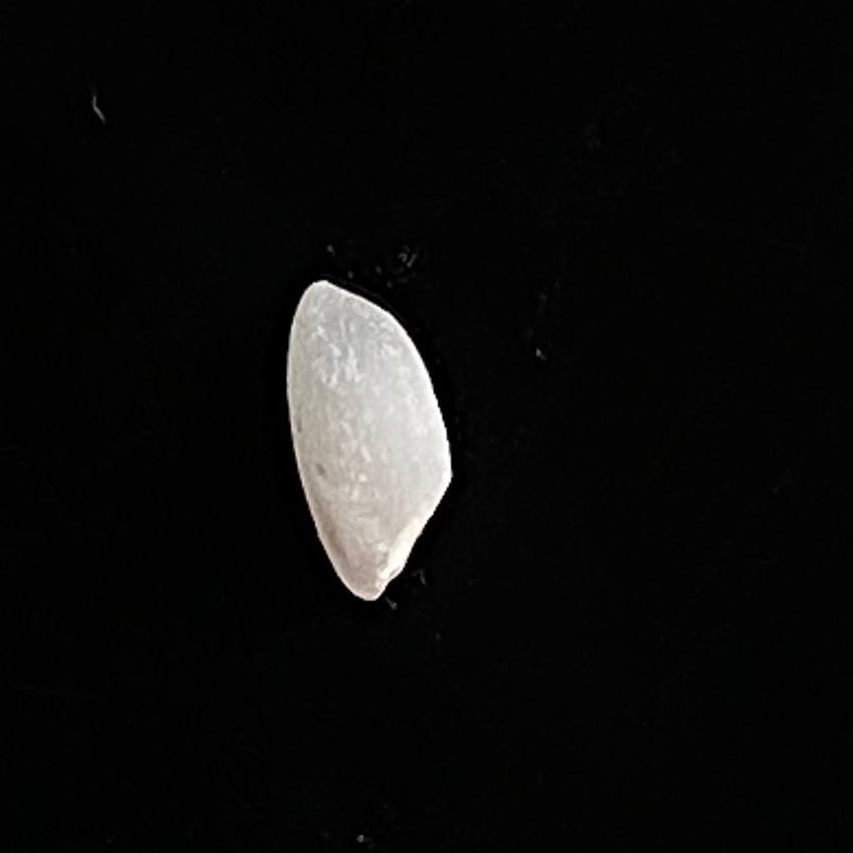
Rice variety: Chinigura_Polao